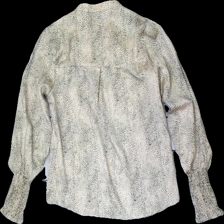
View: back
Type: Blouse
Category: Ladies
Brand: Not in the list
Brand text on label: Neo noir
Colors: Beige
Material: 100% Polyester
Cut: V-collar
Price range: 100-150
Recommended usage: Reuse